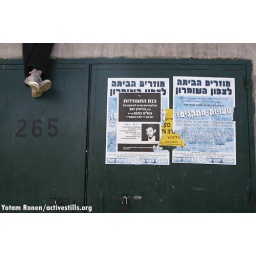
Demo against the building of the separation wall in the area of Gush Ezyon, 27/04/07, Palestine